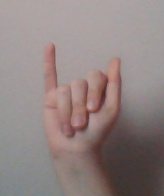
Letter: meem